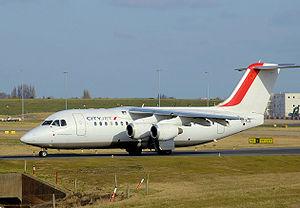
CityJet est une compagnie aérienne régionale irlandaise dont le siège est à Swords, dans la banlieue de Dublin. Elle opère principalement sur l'aéroport de London-City sous sa propre marque mais aussi dans le cadre d'un partenariat avec les compagnies Air France, qui en était la principale propriétaire jusqu'en mai 2014, lorsque CityJet a été vendue à des propriétaires allemands Intro aviation, SAS, KLM et Brussels Airlines. La compagnie aérienne possède et exploite également des installations de maintenance à l'aéroport de Dublin.